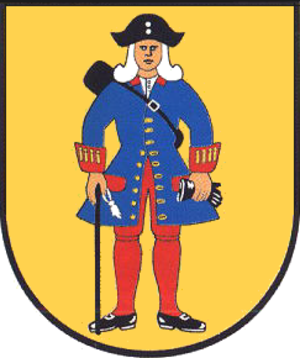
Drei Gleichen est une commune allemande de l'arrondissement de Gotha en Thuringe. Elle a été formée le 1ᵉʳ janvier 2009 par la fusion des anciennes communes de Grabsleben, Mühlberg, Seebergen et Wandersleben.